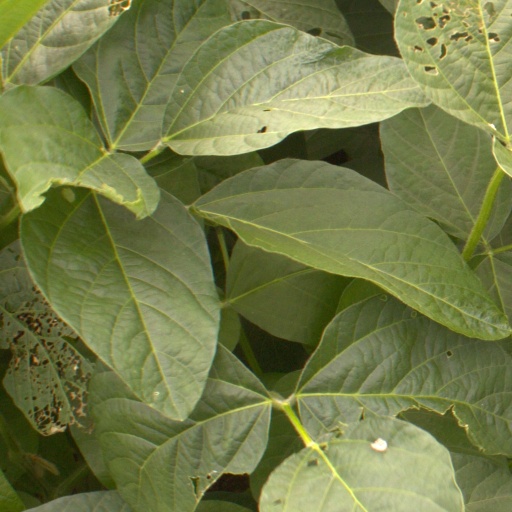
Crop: soybean